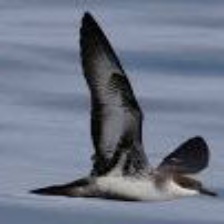
Species: BLACK VENTED SHEARWATER
Scientific name: PUFFINUS OPISTHOMELA